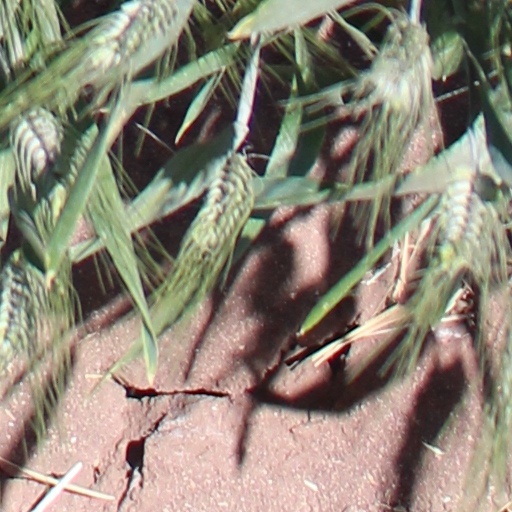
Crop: wheat